Answer in natural language. Considering the relative positions, is simple brown wooden desk to the left or right of sleek black flatscreen smart tv? Choose between the following options: left or right
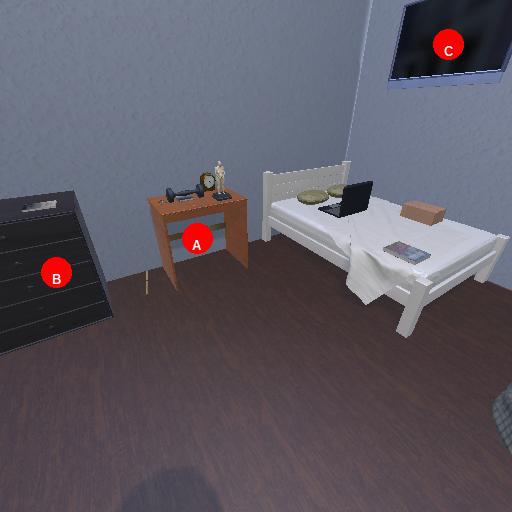
<answer>left</answer>